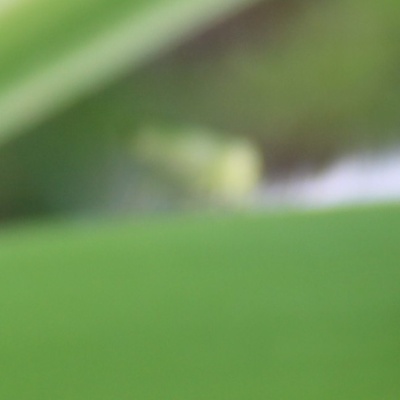
Crop: Maize
Condition: grasshoper